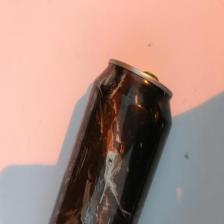
Label: cans